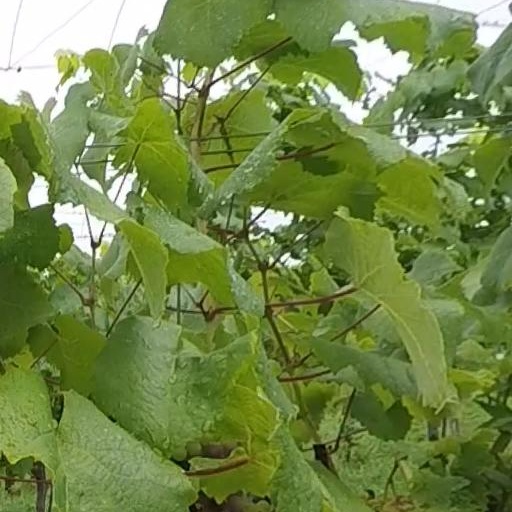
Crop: grape